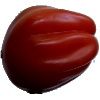
Label: tomato_heart